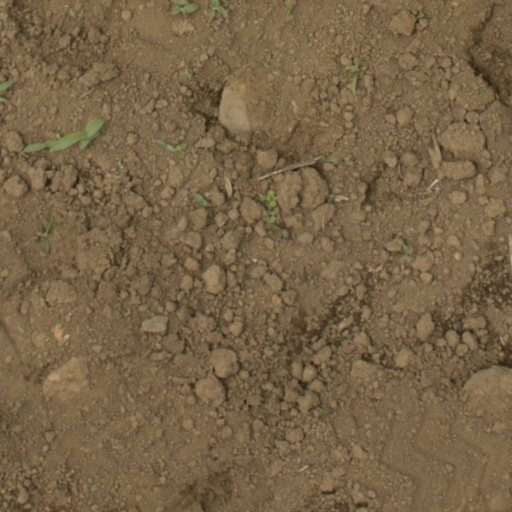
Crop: Jerusalem artichoke